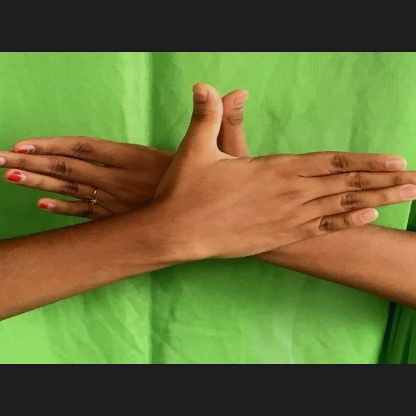
Mudra: Garuda